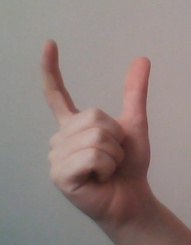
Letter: nun